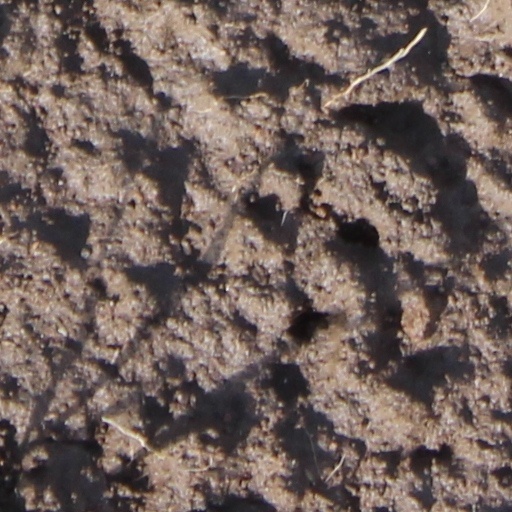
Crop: wheat